Tio Papi

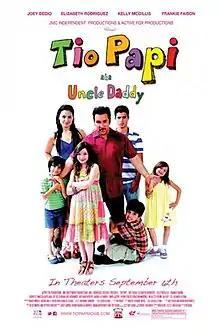
Film poster

Tio Papi is a 2013 American comedy-drama film directed by Fro Rojas, and starring Joey Dedio, Elizabeth Rodriguez, Kelly McGillis and Frankie Faison.